7th Operations Group

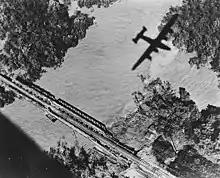
7th BG B-24s attacking the Moulmein-Ye rail line, Burma, 1945.

The group's B-17Es were distributed to other bomb squadrons in Australia, and the air echelon was reunited with the ground echelon in India in March 1942, being equipped with longer-range B-24 Liberators. From bases in India, the group resumed combat under Tenth Air Force against targets in Burma. It received B-25 Mitchells and LB-30s in early 1942 but by the end of the year had converted entirely to B-24s. From then through September 1945, bombed airfields, fuel and supply dumps, locomotive works, railways, bridges, docks, warehouses, shipping, and troop concentrations in Burma and struck oil refineries in Thailand, power plants in China and enemy shipping in the Andaman Sea. Ceased bombing operations in late May 1945 and was attached to the Air Transport Command to haul gasoline over "The Hump" from India to China. Received second DUC for damaging enemy's line of supply in Southeast Asia with an attack against rail lines and bridges in Thailand on 19 March 1945. Returned to US in December 1945 and inactivated the following month.